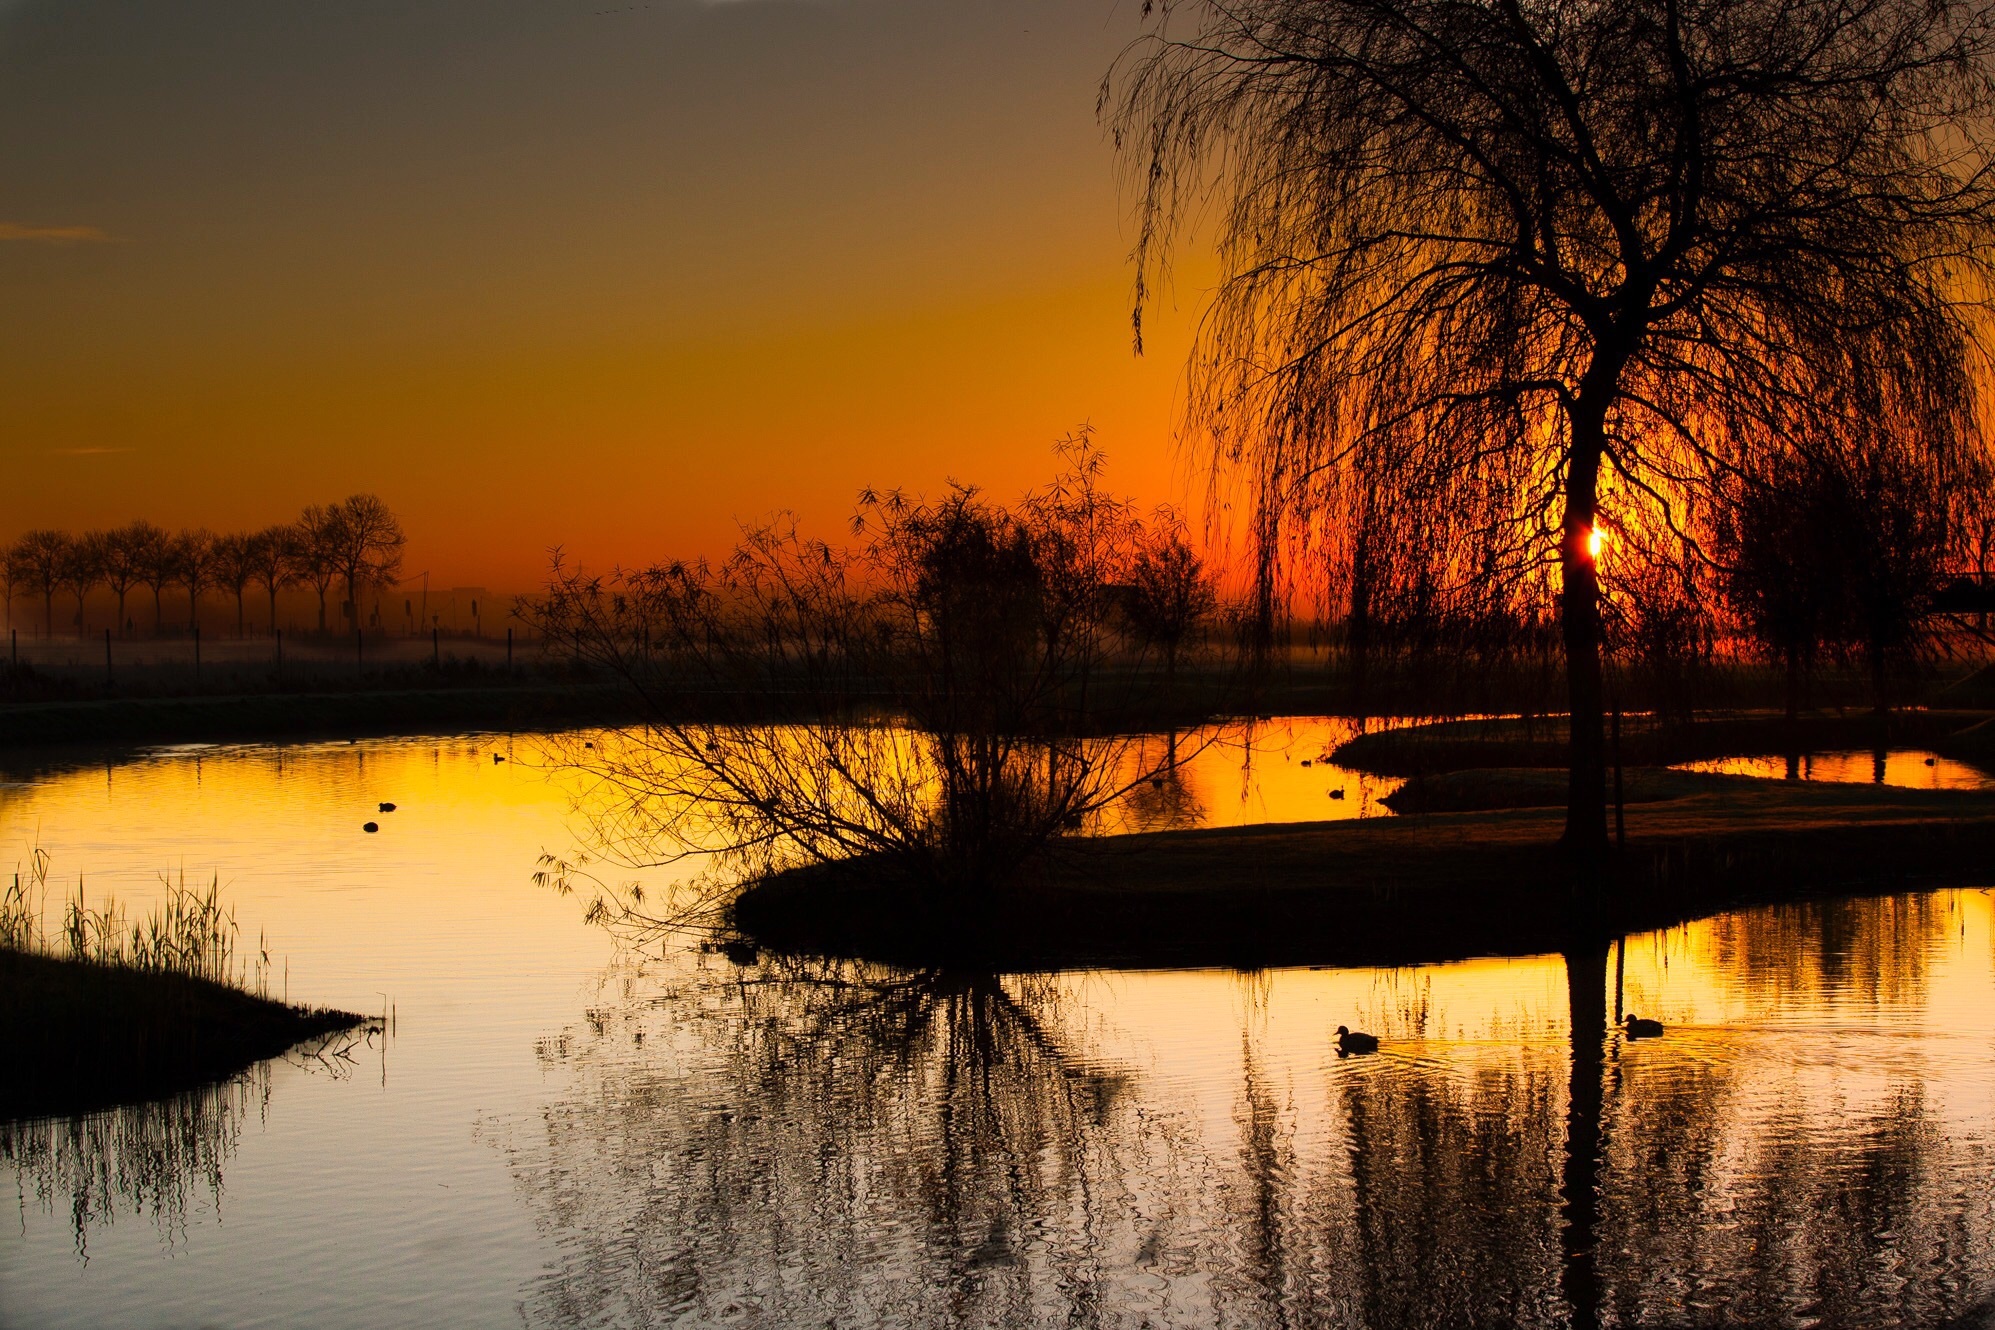
tree, nature, sunrise, sunset, sunlight, morning, lake, dawn, river, dusk, pond, evening, reflection, autumn, truer, atmospheric phenomenon